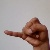
The image shows a hand gesture representing the letter 'J' in Indian Sign Language.